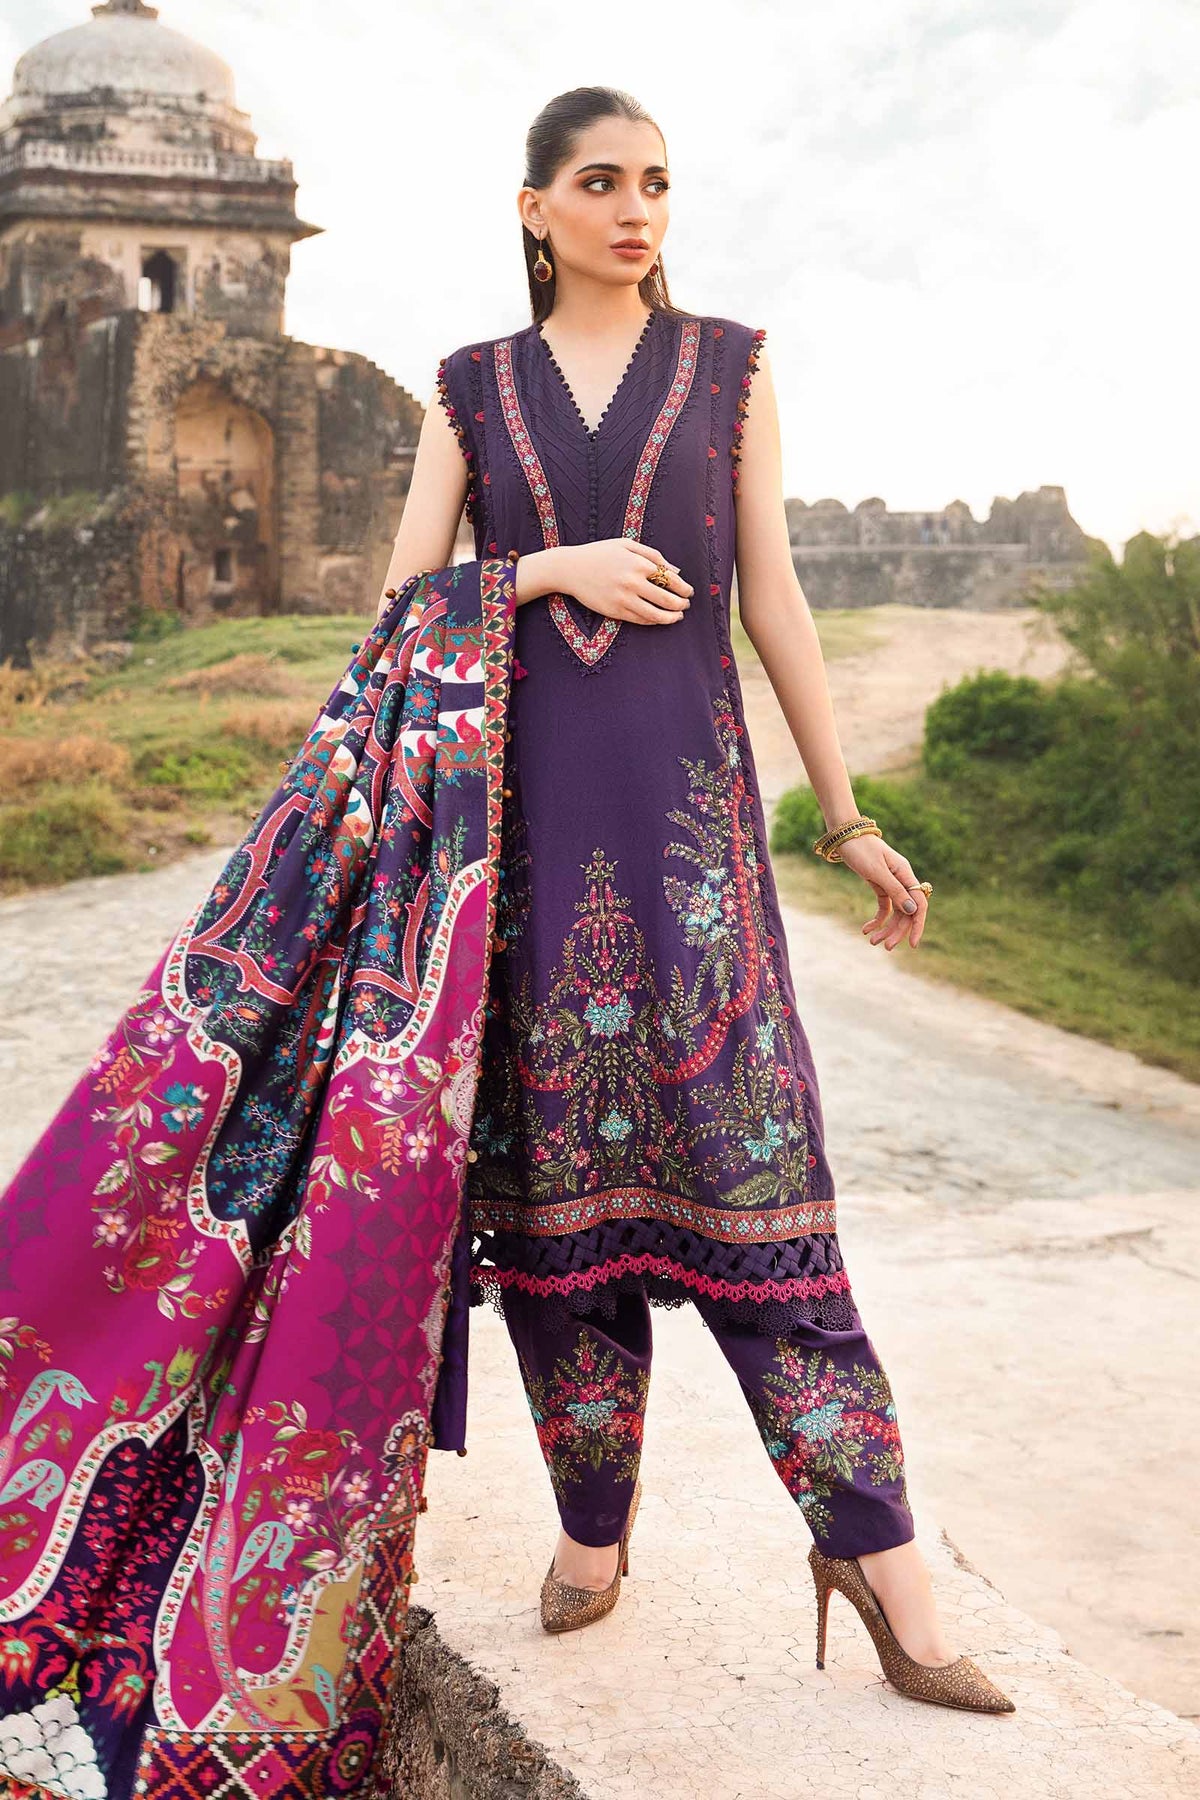
purple multi embroidered salwar suit